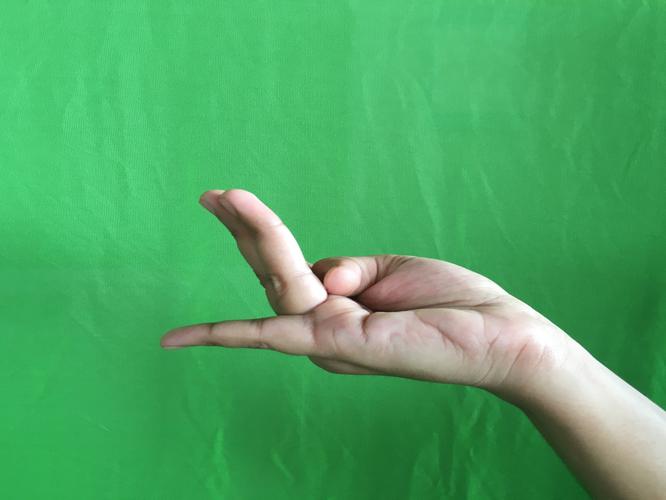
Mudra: Chaturam
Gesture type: single_hand